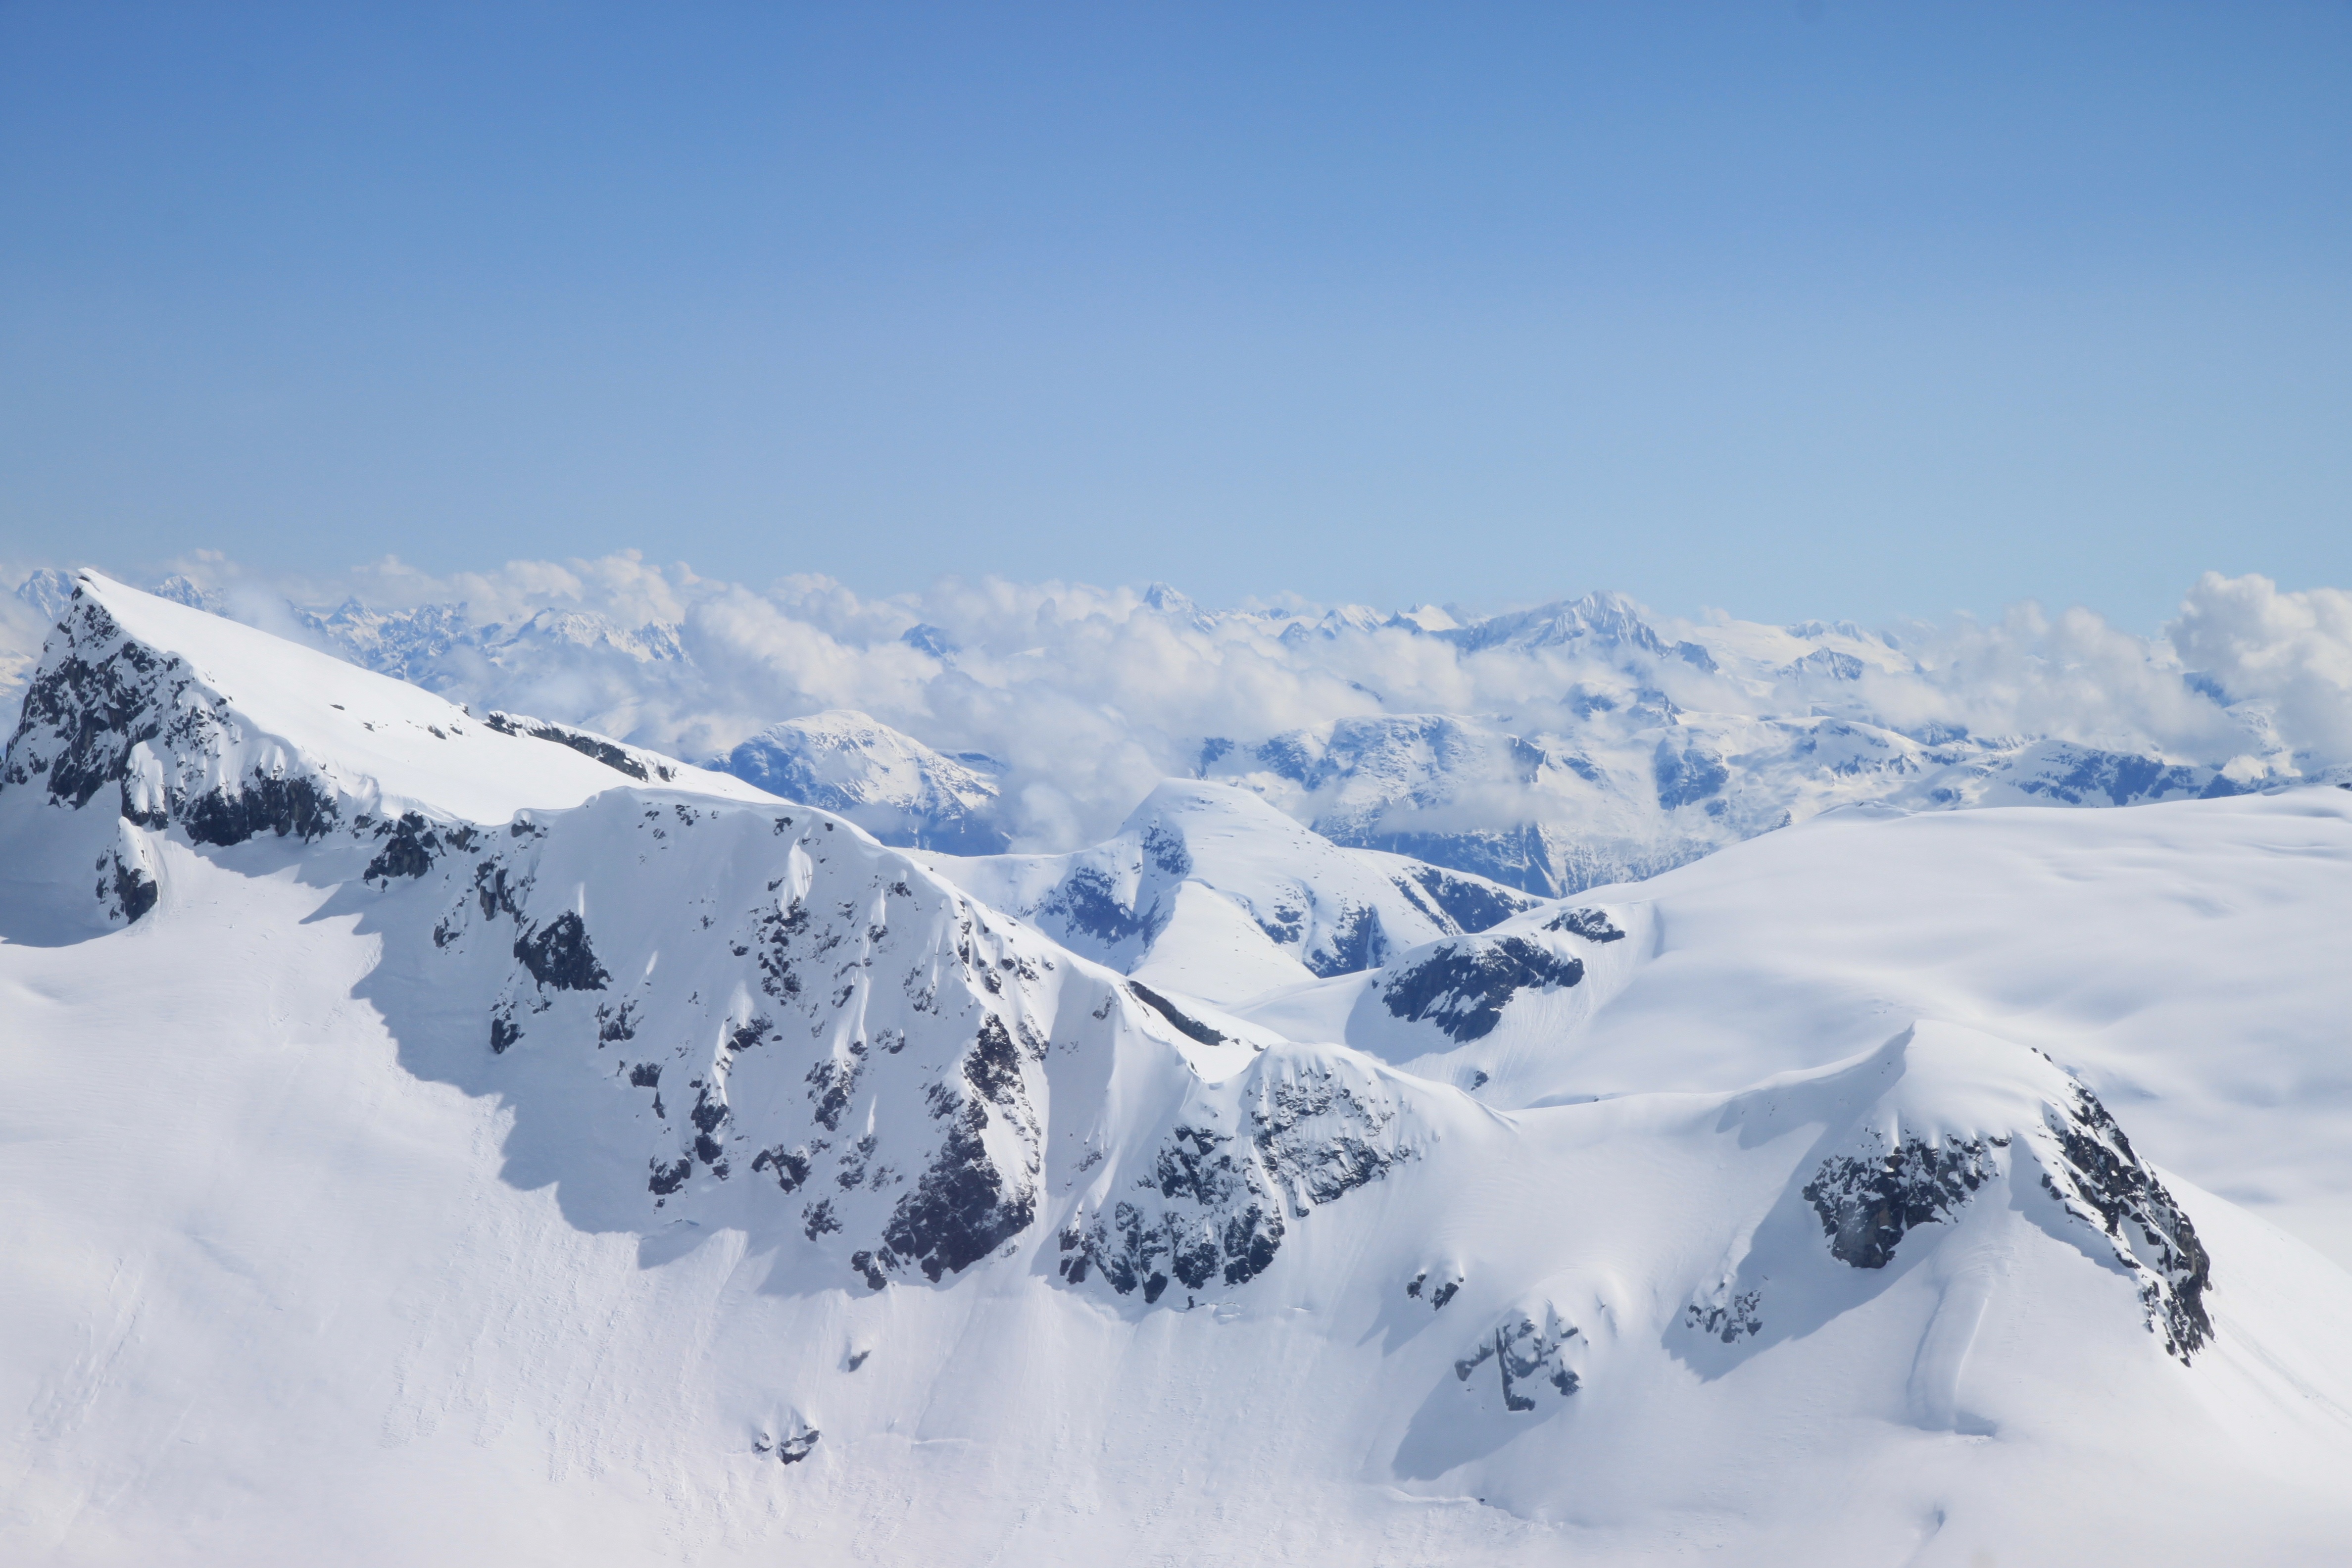
nature, mountain, snow, winter, mountain range, ice, glacier, weather, skiing, season, ridge, resort, alps, plateau, alaska, juneau, piste, freezing, ski touring, ski mountaineering, ski equipment, mountainous landforms, geological phenomenon